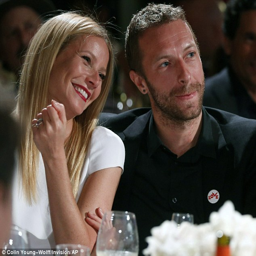
he 's ok , she 's not : neighbors have complained that the star has kept her distance but person has been friendly ; here the couple looked happy in january at a charity event